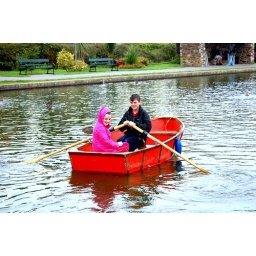
grandchildren on boat lake at perranporth in cornwall